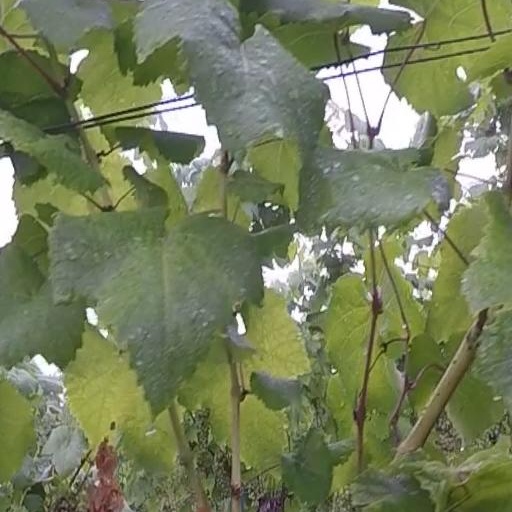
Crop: grape